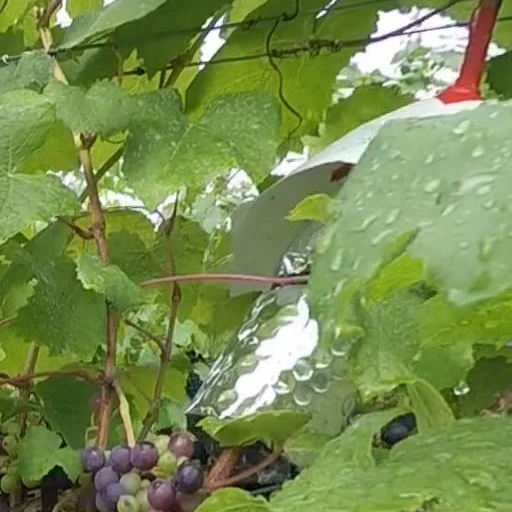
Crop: grape